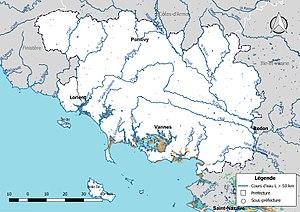
Carte des cours d'eau de longueur supérieure à 50 km drainant le département du Morbihan (France).
Le réseau hydrographique du Morbihan est l'ensemble des éléments naturels ou artificiels, drainant le territoire du département du Morbihan. Il regroupe ainsi des cours d'eau ou canaux situés entièrement ou partiellement dans le Morbihan.
La liste des cours d'eau du Morbihan présente les principaux cours d'eau, de longueur supérieure à 10 km, traversant pour tout ou partie le territoire du département français du Morbihan dans la région Bretagne.